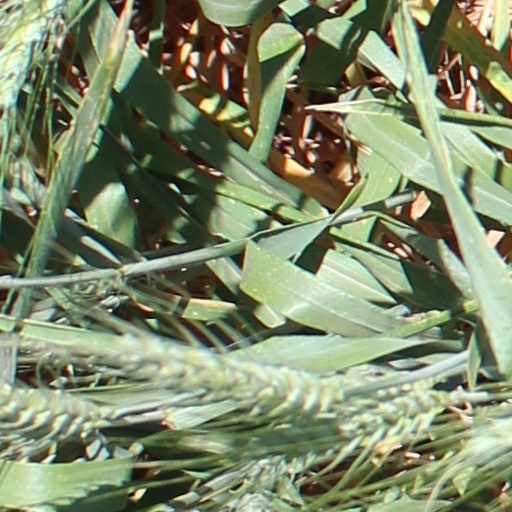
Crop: wheat